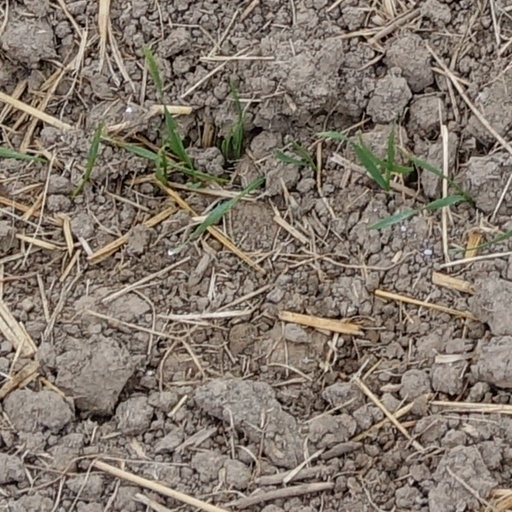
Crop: wheat